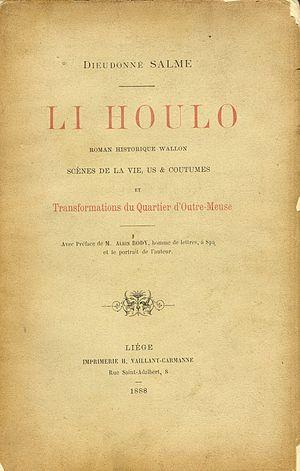
Langue véhiculaire du diocèse médiéval de Liège, héritier de la Cité des Tongres, le wallon reste jusqu'au début du XXᵉ siècle la langue parlée par la majorité de la population de la Belgique romane, car le français y est seulement la langue des lettrés et des classes supérieures. Le bilinguisme wallon-français est alors une réalité, que ce soit dans le monde professionnel ou dans le monde politique. Dans la sidérurgie et à la mine, le wallon est souvent la langue utilisée pour la formation des ouvriers et dans de nombreuses communes, les conseils communaux se font souvent dans les deux langues. La littérature wallonne a connu son « âge d'or », à la fin du XIXᵉ siècle.
La littérature wallonne existe depuis le XVIᵉ siècle ou le début du XVIIᵉ siècle et a connu son « âge d'or », à la fin du XIXᵉ siècle.
L'histoire de la Wallonie peut être divisée en trois chapitres :